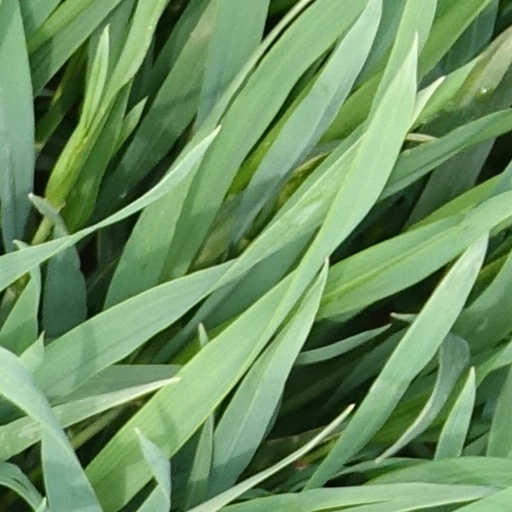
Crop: wheat